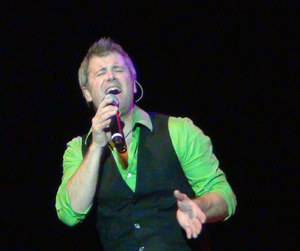
Benoit Gérard Guy David est un chanteur québécois ayant œuvré pour le groupe rock progressif Mystery depuis 1999 et aussi d'une formation hommage à Yes, "Close to the edge". Avant d'être repéré par le bassiste Chris Squire, qui lui offre de joindre Yes qui se prépare à partir en tournée, malgré son manque d'expérience, Benoît accepte et se joint au groupe. Après deux albums enregistrés et parus en 2011, "Fly from here" et "In the present ; Live from Lyon", le chanteur doit déclarer forfait à la suite de problèmes respiratoires dus au stress, il quitte et est remplacé par l'américain Jon Davison.